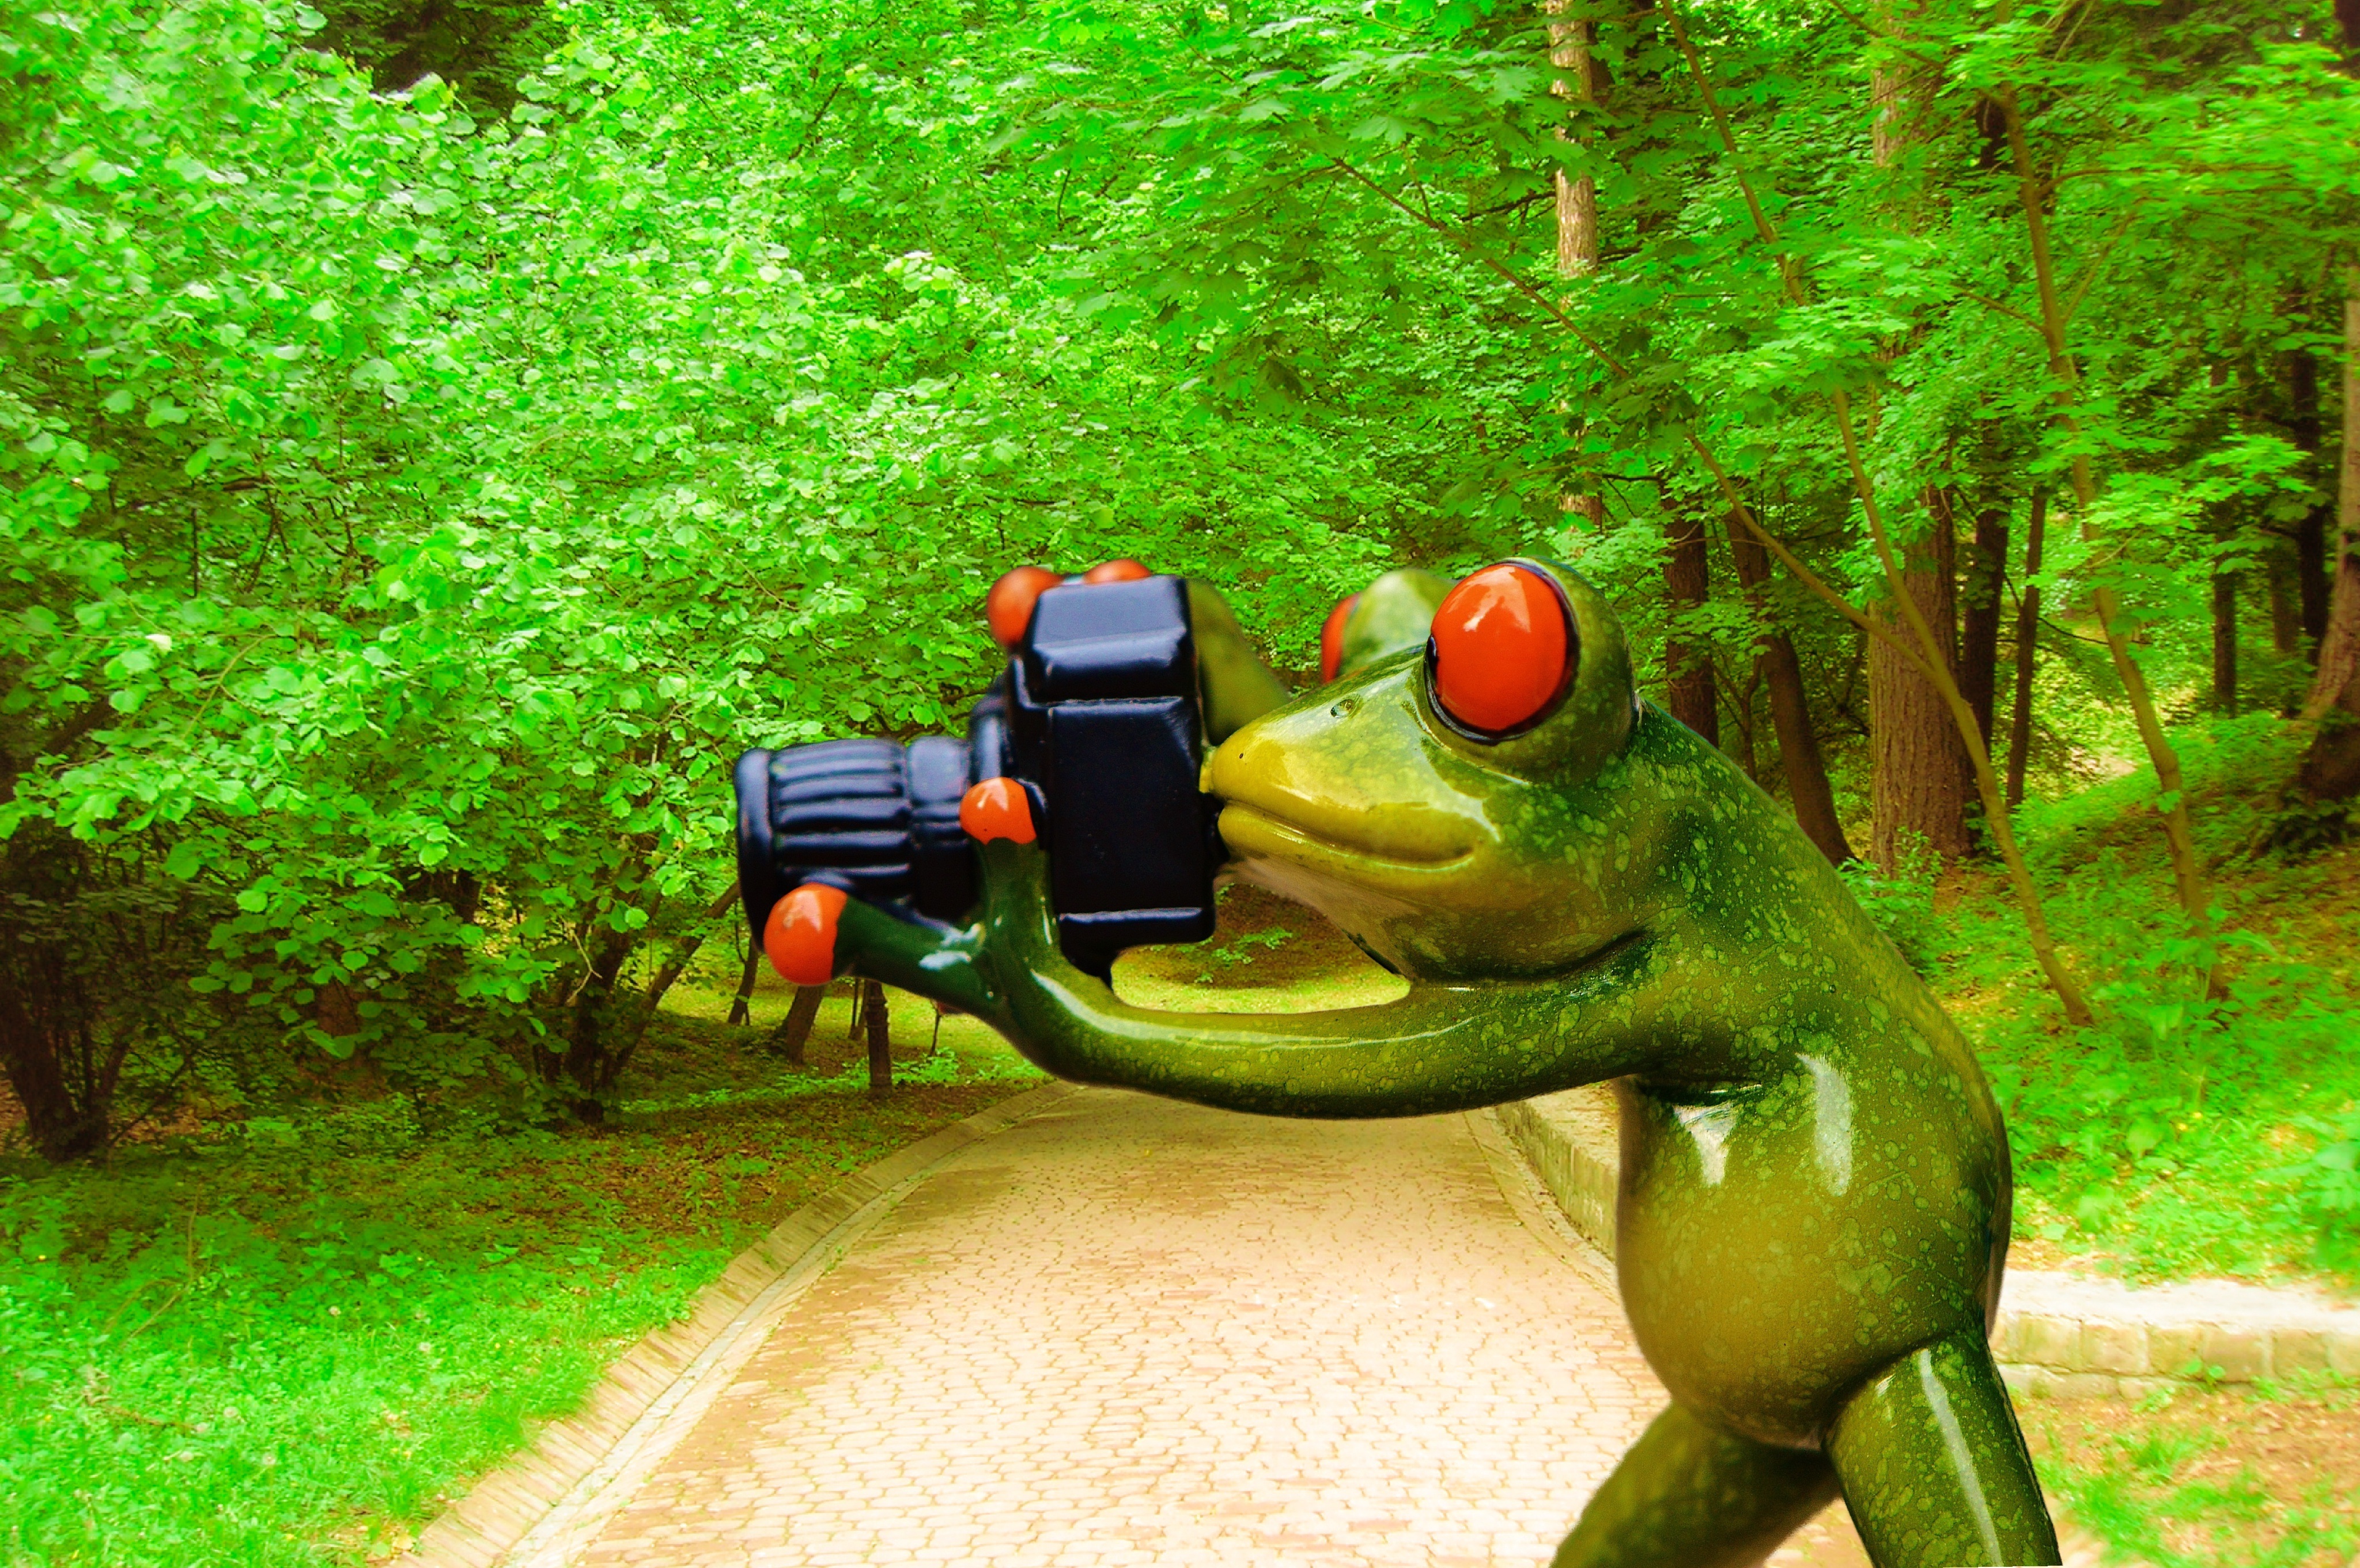
forest, camera, photographer, animal, green, jungle, park, frog, amphibian, trees, fun, rainforest, photograph, funny, are, habitat, screenshot, keep smiling, natural environment